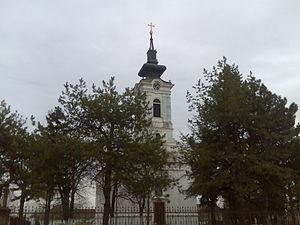
L'église Saint-Nicolas de Kać ou église de la Translation-des-Reliques de Saint-Nicolas de Kać est un édficie religieux orthodoxe sis à Kać, sur le territoire de la Ville de Novi Sad, en Serbie. Construite dans la première moitié du XIXᵉ siècle, elle est inscrite sur la liste des monuments culturels protégés de la République de Serbie.
L'éparchie de Bačka est une éparchie, c'est-à-dire une circonscription de l'Église orthodoxe serbe. Elle a son siège à Novi Sad, la capitale de la province autonome de Voïvodine, en Serbie. À sa tête se trouve l'évêque Irinej.
Les monuments culturels protégés constituent une catégorie de monuments de Serbie inscrits sur une liste de monuments bénéficiant de la protection de l'État. Il s'agit d'une troisième catégorie de monuments protégés classés, par leur importance, après les monuments culturels d'importance exceptionnelle et les monuments culturels de grande importance.